Ashton railway station

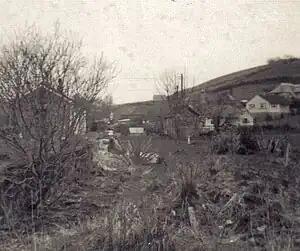
Remnants of Ashton station in 1970

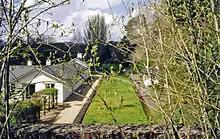
The station in 2000

Ashton railway station was a railway station serving the village of Ashton in Devon, England. It was located on the Teign Valley line.